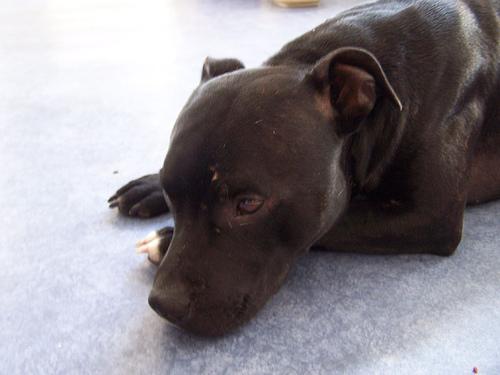
Breed: staffordshire bull terrier